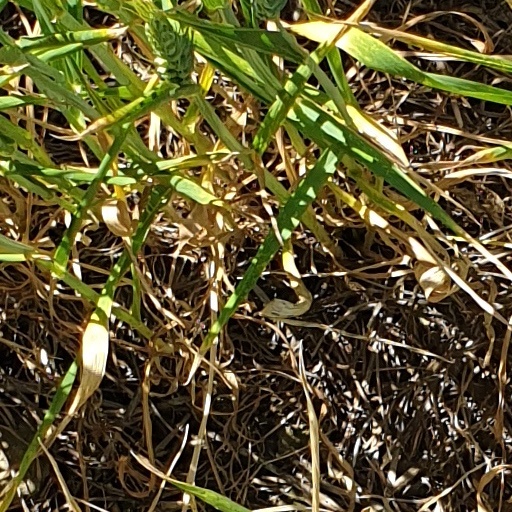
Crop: wheat